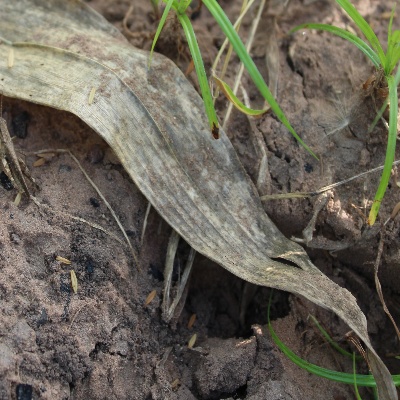
Crop: Maize
Condition: leaf blight